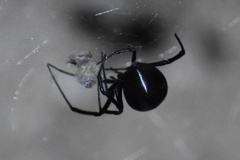
Species: Lactrodectus_hesperus